Ervin Bossányi

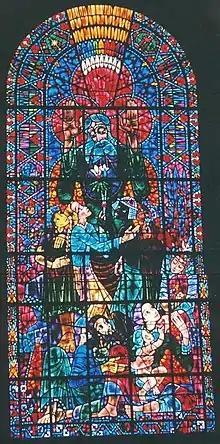
""Peace"" (1956), one of two large windows by Ervin Bossanyi facing south in the south transept of Canterbury Cathedral, close to one by the Arts & Crafts master Christopher Whall.

Ervin Bossányi (3 March 1891 in Rigyica / Riđica, Austria-Hungary – 11 July 1975 in Eastcote in Greater London, England) was a Hungarian artist, who worked mainly in northern Germany until his emigration in 1934. He then started a new career as a notable stained glass artist in England.